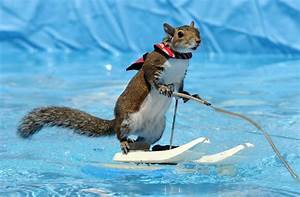
Label: scoiattolo